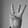
ASL letter: W